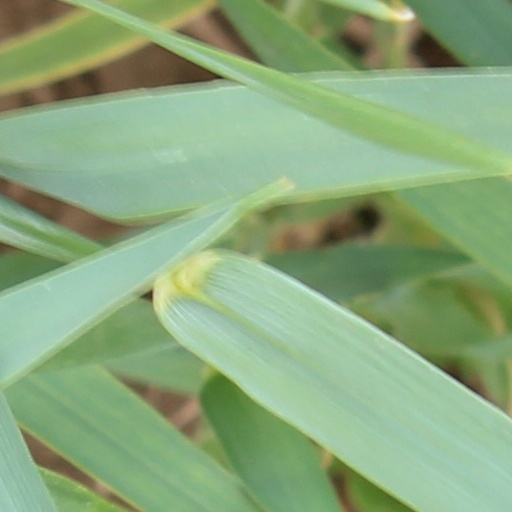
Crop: wheat